Pearl Witherington

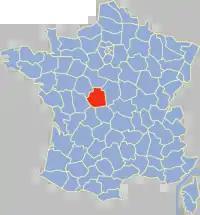
Witherington mostly operated in Indre Department, south of Paris.

Cecile Pearl Witherington Cornioley, (24 June 1914 – 24 February 2008), code names Marie and Pauline, was an agent in France for the United Kingdom's clandestine Special Operations Executive (SOE) during the Second World War. The purpose of SOE was to conduct espionage, sabotage, and reconnaissance in occupied Europe against the Axis powers. SOE agents allied themselves with French Resistance groups and supplied them with weapons and equipment parachuted in from England.